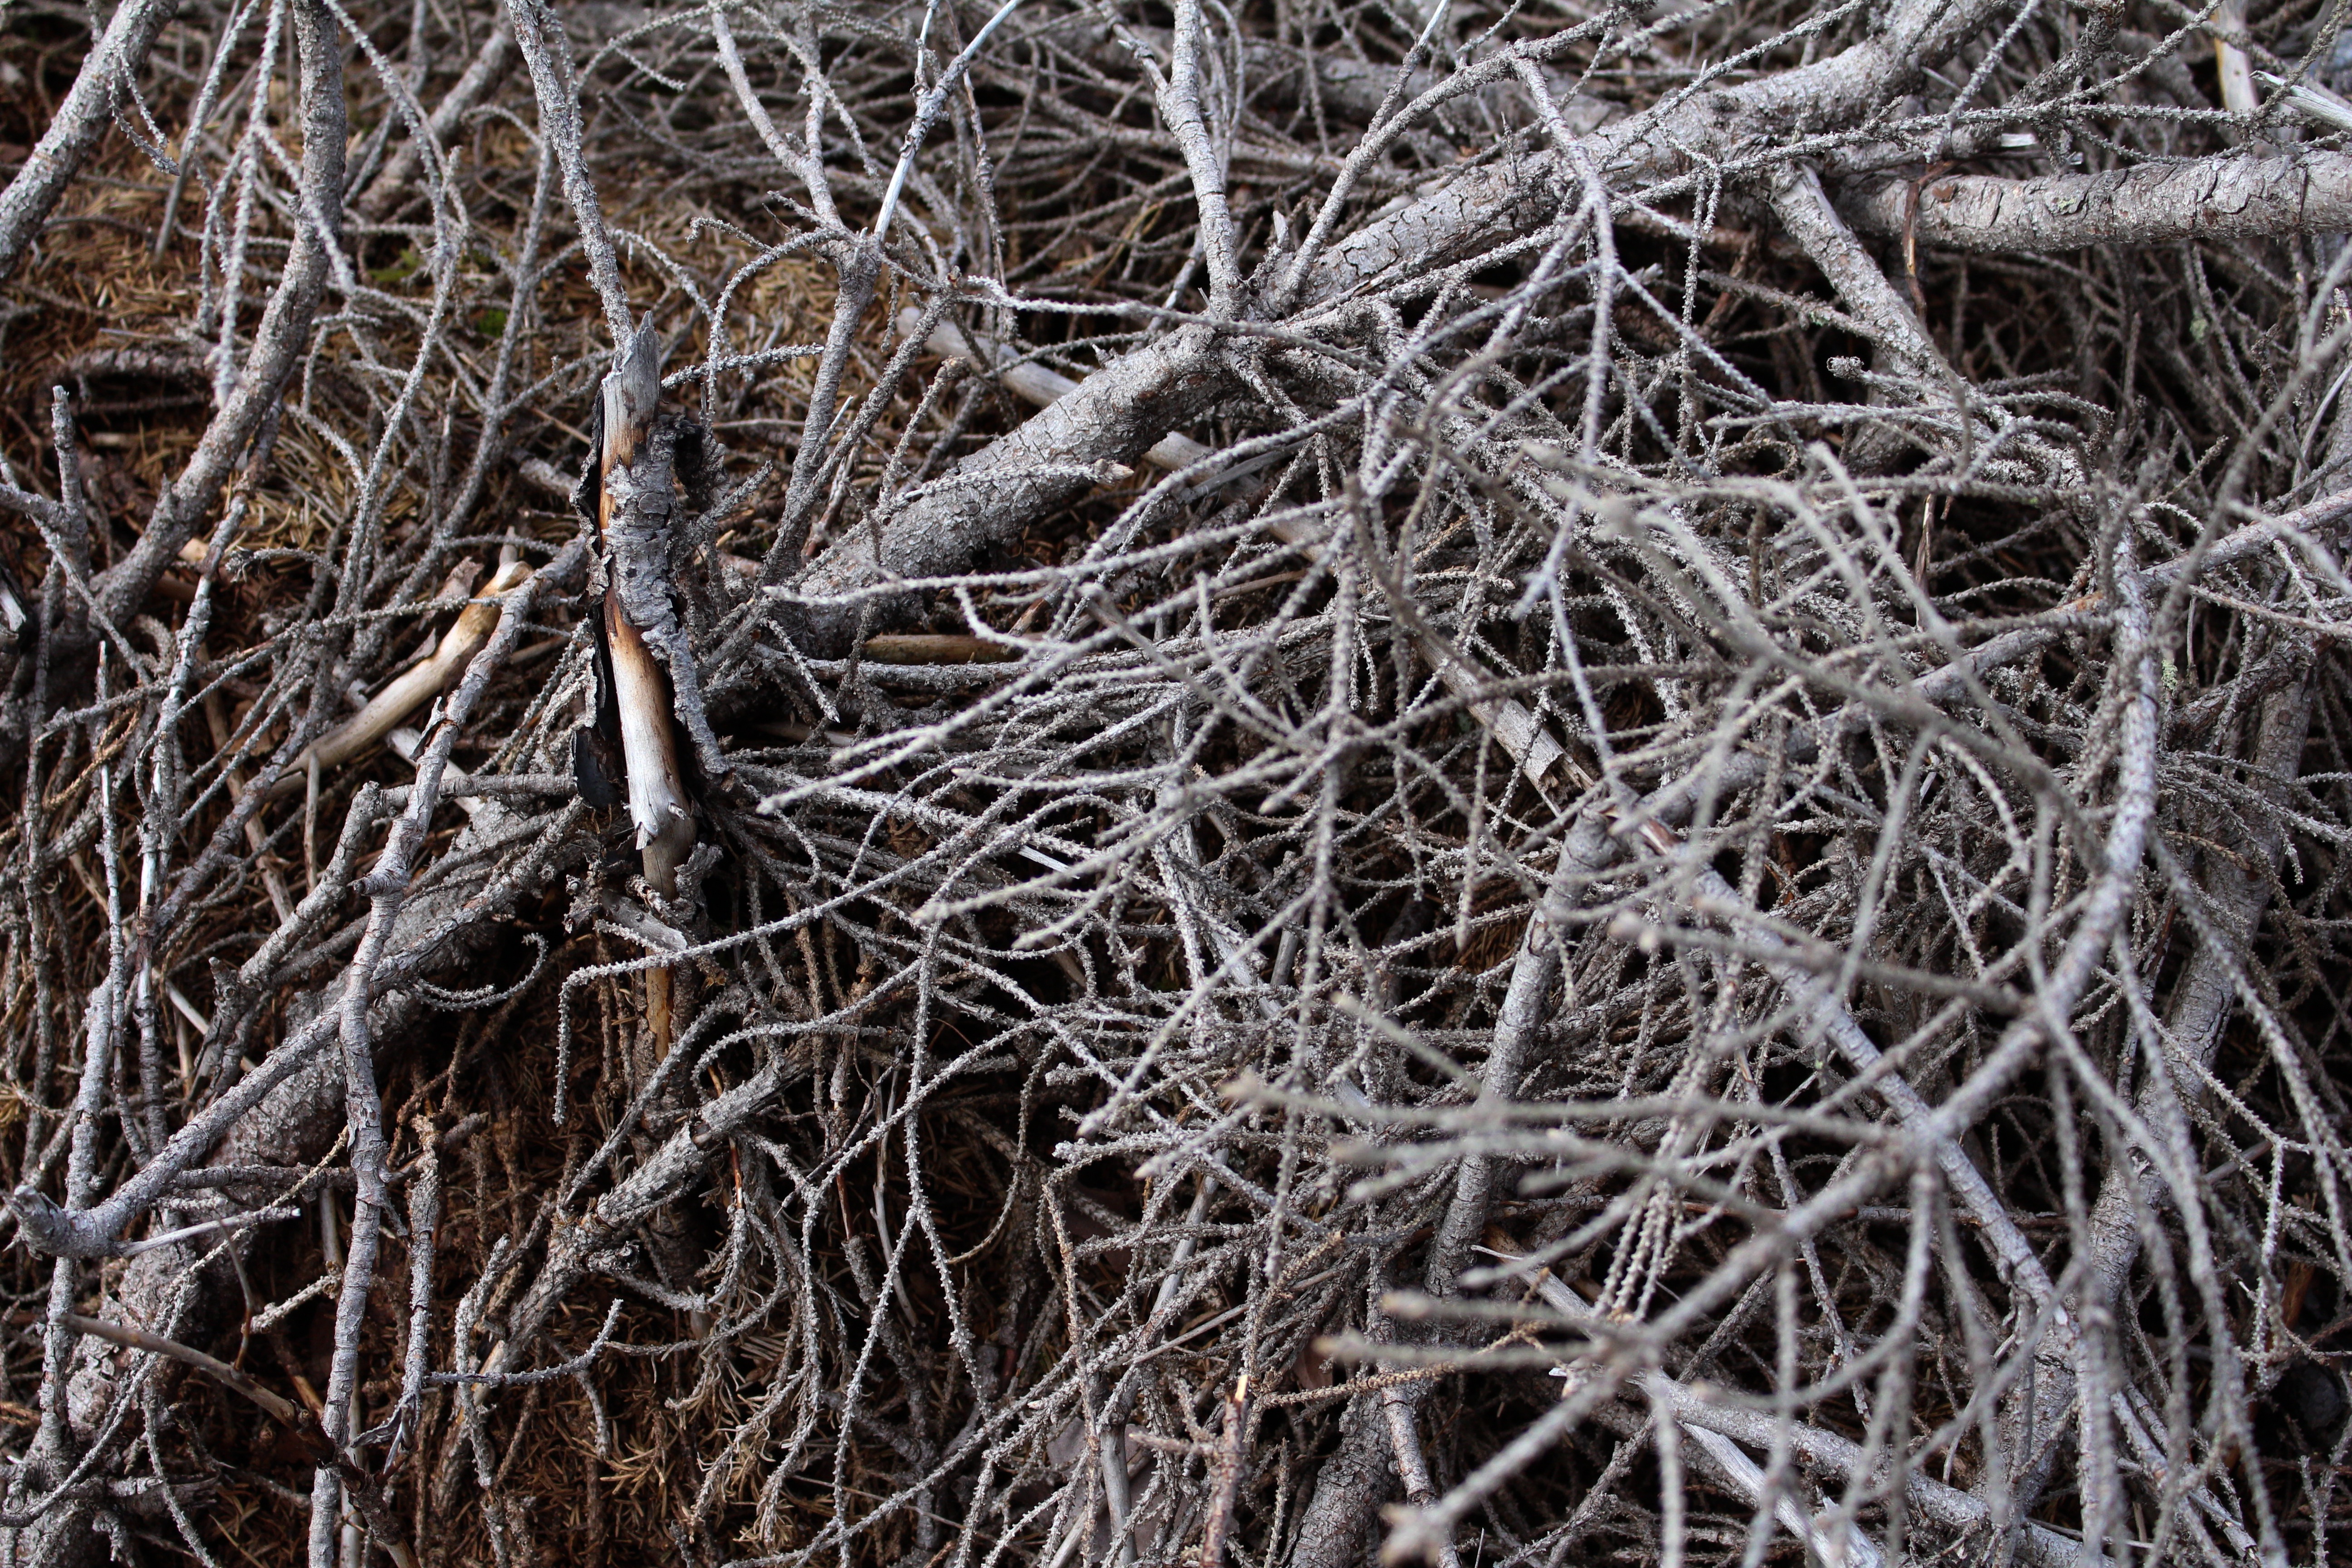
tree, nature, grass, branch, snow, winter, bunch, texture, frost, environment, ice, sadness, pile, natural, weather, broken, soil, dried, dead, season, twig, tree branch, weathered, cutting, outdoors, twigs, woods, grey, branches, withered, day, fallen, debris, stick, trimmed, freezing, tree branches, deforestation, woodpile, dry branches, dry twigs, twig texture, branch texture, woody plant